Star Trek III: The Search for Spock

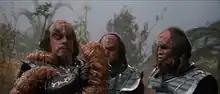
Two aliens watch their leader fight a slimy worm that has wrapped itself around his arm and neck. The aliens are wearing metallic armor with decorative script on their gauntlets; their hair is long and black, and their foreheads are bumpy and ridged.

Art directors Nilo Rodis and Dave Carson designed the Klingon Bird of Prey, while George constructed the model. Nimoy wanted the ship to be reminiscent of an attacking bird, with movable wings that changed depending on whether the ship was in a cruising or attack posture. George took design cues from sketches of bodybuilders and football players, incorporating the starship equivalents of down-stretched, threatening arms and muscular shoulders, together with what looked like shoulder pads and a chin guard on the ship's outstretched neck. Although the stolen Romulan ship thread was cut from the film, the Bird of Prey design had incorporated elements of Romulan design. "It has some of the basic bird shape, but it's more ominous", Ralston said. A graphic bird design was integrated into the ship's underside.